Navagatharkku Swagatham

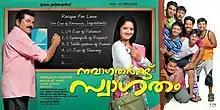

Navagatharkku Swagatham is a 2012 Malayalam campus-based film written by Kalavoor Ravikumar and directed by Jayakrishna Karanavar. Mainly filmed on locations at Kalamassery, the film stars Mukesh, Jyothirmayi, Rejith Menon, Shafna and Vinay Forrt in pivotal roles. The film's music is composed by late music maestro Johnson. The film was met with negative critical reviews and was declared as a box office flop.